Remedies in Singapore administrative law

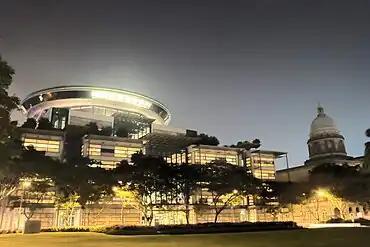
A night view of the Supreme Court of Singapore. Applications for judicial review of administrative actions, in which prerogative orders may be sought, are made to the High Court which is housed in this building.

The remedies available in Singapore administrative law are the prerogative orders – the mandatory order (formerly known as "mandamus"), prohibiting order (prohibition), quashing order ("certiorari"), and order for review of detention ("habeas corpus") – and the declaration, a form of equitable remedy. In Singapore, administrative law is the branch of law that enables a person to challenge an exercise of power by the executive branch of the Government. The challenge is carried out by applying to the High Court for judicial review. The Court's power to review a law or an official act of a government official is part of its supervisory jurisdiction, and at its fullest may involve quashing an action or decision and ordering that it be redone or remade.